Police brutality in the United States

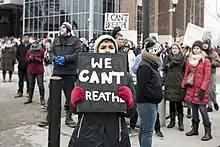
Protesters holding "We Can't Breathe" during Eric Garner protests, December 7, 2014

On June 8, 2020, both houses of the New York state assembly passed the Eric Garner Anti-Chokehold Act, which makes it so any police officer in the state of New York who injures or kills somebody through the use of "a chokehold or similar restraint" can be charged with a Class C felony, punishable by up to 15 years in prison. New York Governor Andrew Cuomo signed the "long overdue" police reforms into law on June 12, 2020.